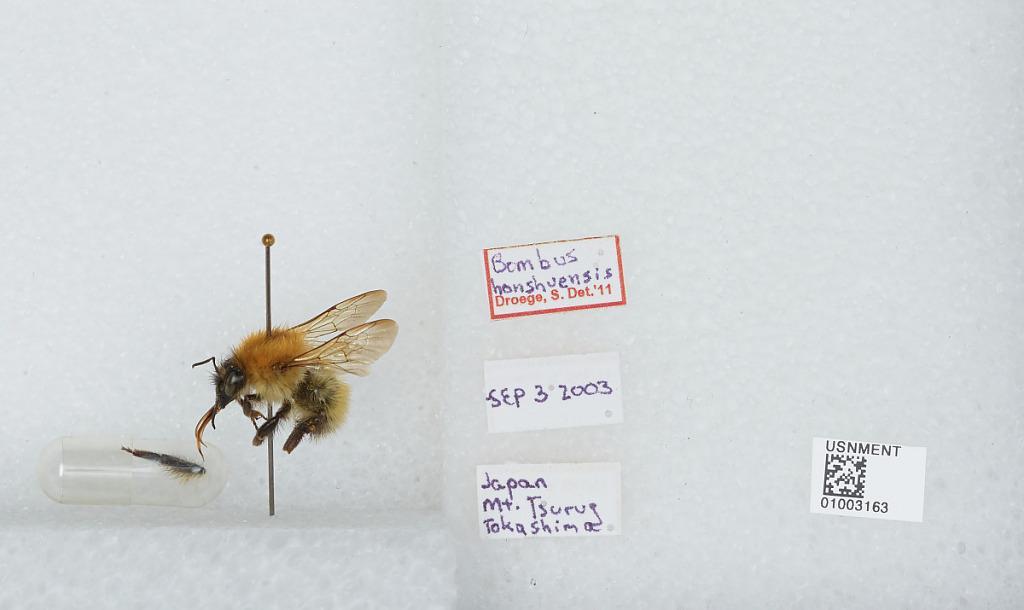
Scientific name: Bombus (Thoracobombus) honshuensis (Tkalcu)
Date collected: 2003-9-3
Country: Japan
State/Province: Tokushima
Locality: Mount Tsurugi
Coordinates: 33.8536, 134.094
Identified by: Droege, S. W.